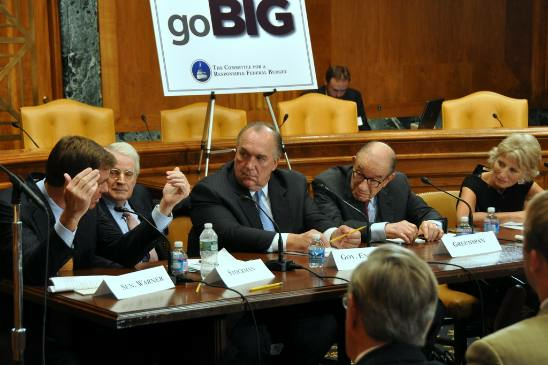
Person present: Yes